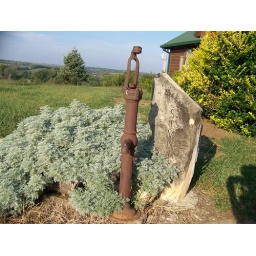
You find this rock all over in the western part of the state...they are used as fence posts....